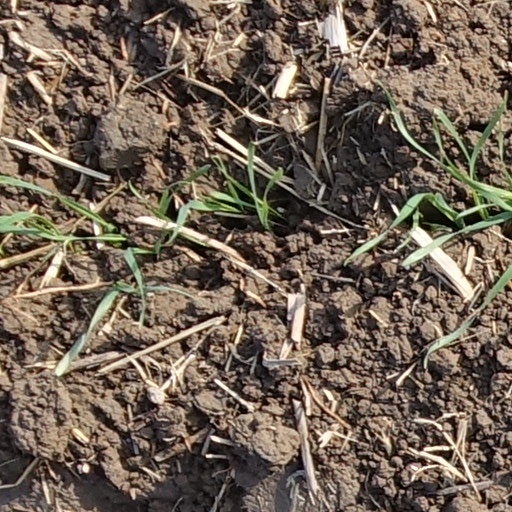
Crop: wheat